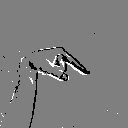
ASL letter: q